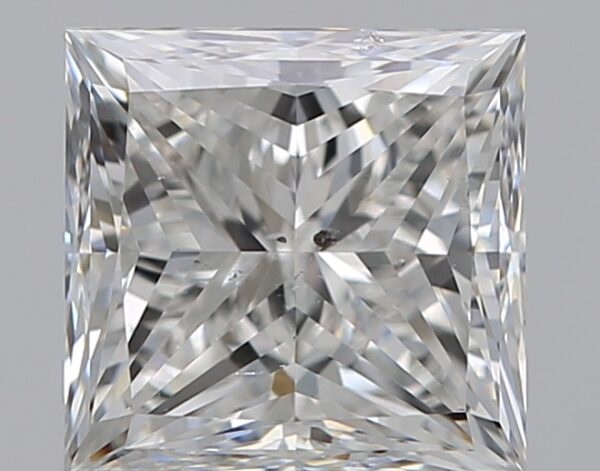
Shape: princess
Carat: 1.2
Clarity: SI1
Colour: G
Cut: EX
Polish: EX
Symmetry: VG
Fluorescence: N
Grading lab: GIA
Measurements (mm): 5.74 x 5.59 x 4.12